Junior Hemingway

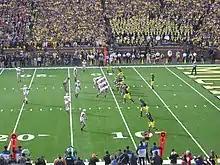
Hemingway in the near slot position during the 2011 Michigan-Ohio State rivalry game

When Brady Hoke replaced Rich Rodriguez as Michigan's head coach, "AnnArbor.com" predicted that Hemingway would be the biggest individual beneficiary on the team, as Hoke was expected to change the team's offensive schemes from the spread offense to a pro-style offense. He was also expected to help pick up the slack created by the full-season suspension of Stonum. As a fifth-year senior, he established a new career high on September 10, 2011, against Notre Dame in the rivalry game and during the first night game ever played at Michigan Stadium, when he recorded three receptions for 165 yards. Before the game, Desmond Howard, who had worn number 21 before Hemingway at Michigan, was honored for his enshrinement in the College Football Hall of Fame, and the jersey number was designated to be adorned with a "Desmond Howard: Michigan Legend" patch on the upper-right chest. On October 8, against the Northwestern, Hemingway had 5 receptions for a total of 124 yards. Following the 2011 Big Ten Conference football season, he earned All-Big Ten Conference honorable mention recognition from the coaches. In the January 3, 2012 Sugar Bowl, 23–20 overtime victory over Virginia Tech he recorded the team's only two touchdowns, earning 2012 Sugar Bowl Most Outstanding Player honors. He concluded the season with team highs of 34 receptions, 699 yards and four receiving touchdowns, giving him a conference leading 20.6 yards per reception. His receiving average ranked third in all of Division I FBS. Hemingway was invited to the January 21, 2012 East–West Shrine Game, and he was an early invite to the February 22 — 28, 2012 NFL Scouting Combine.